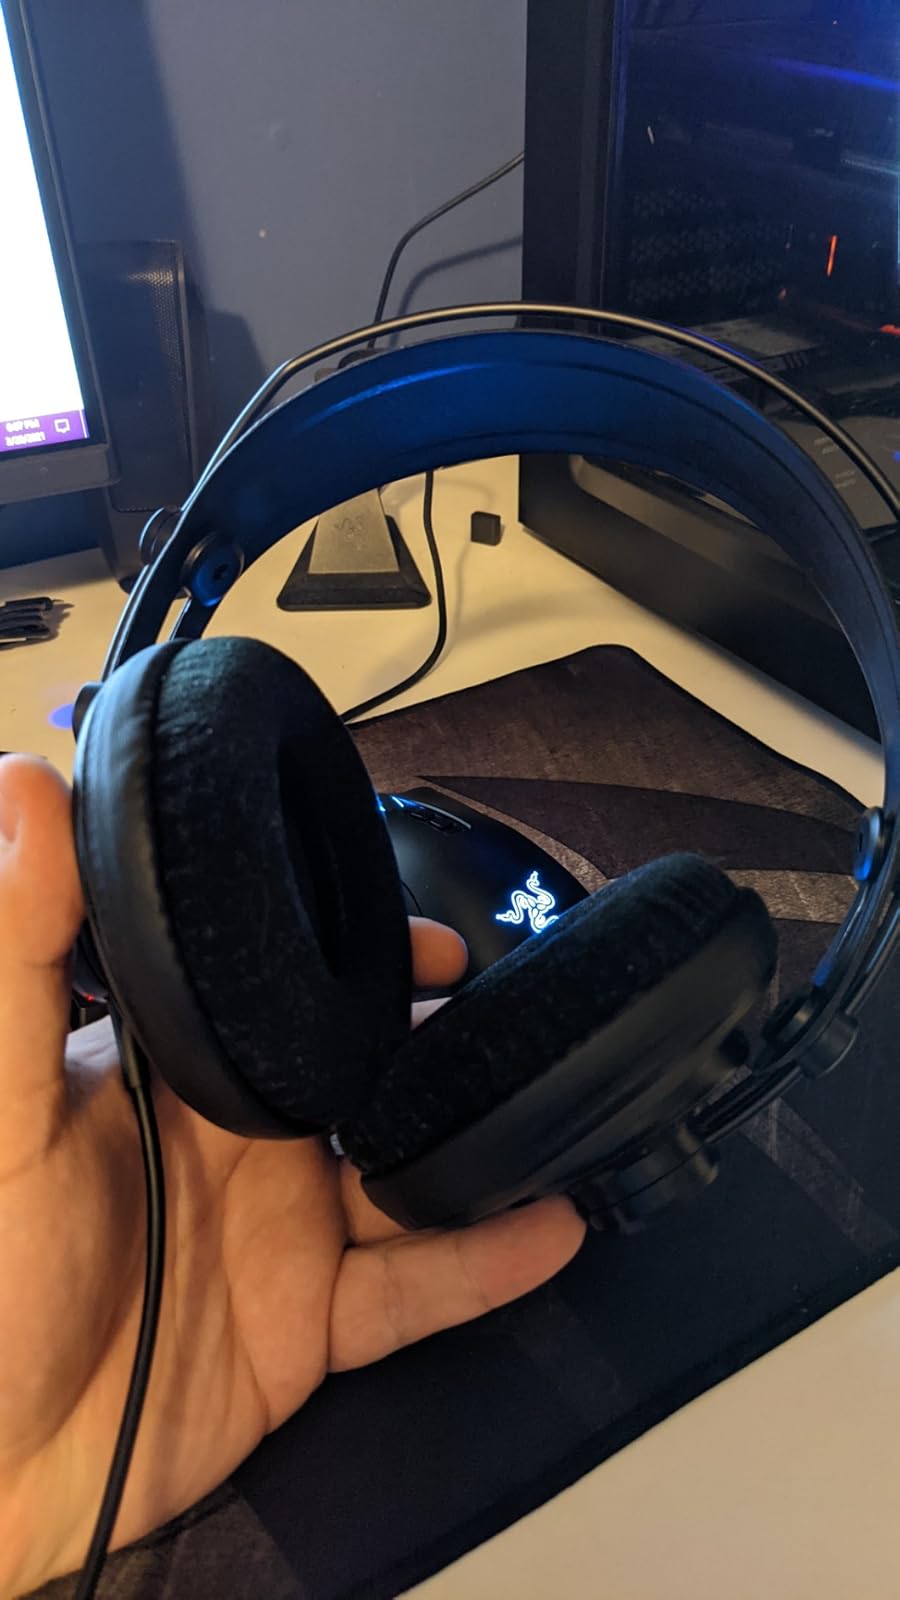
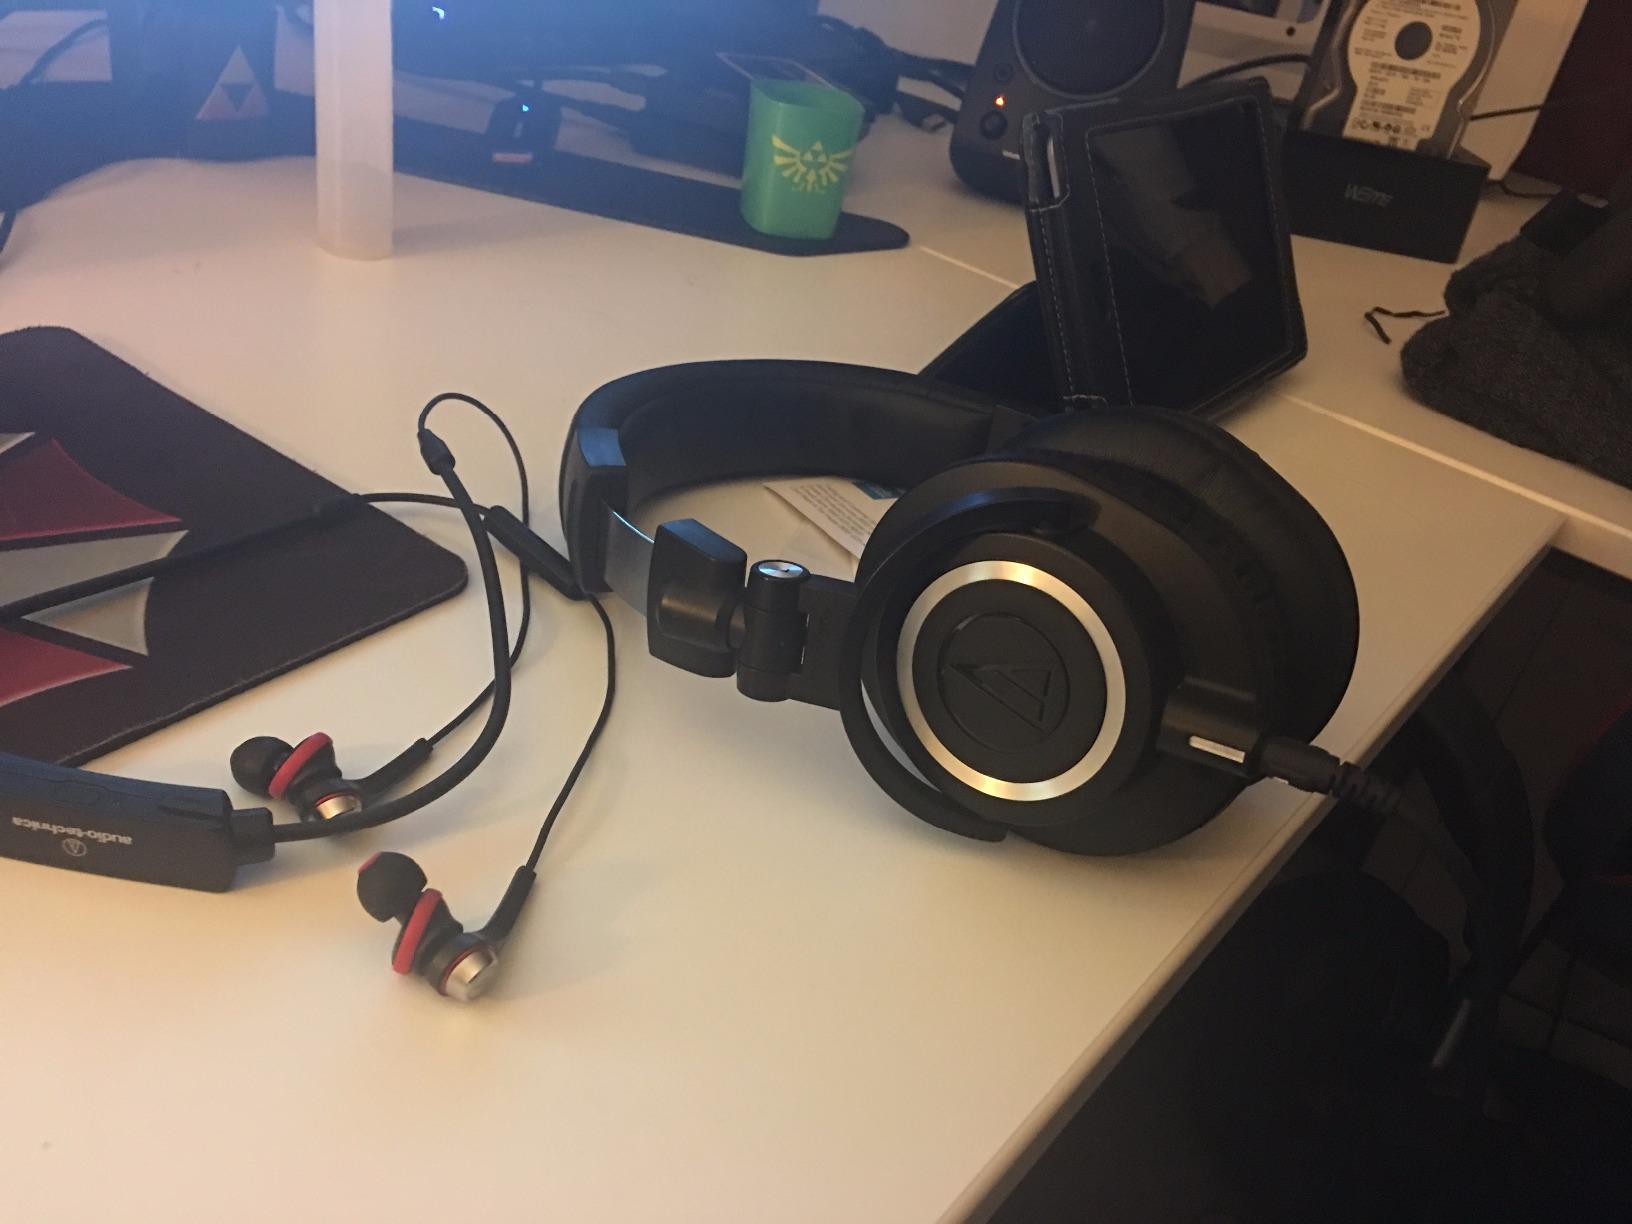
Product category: headphones
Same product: no